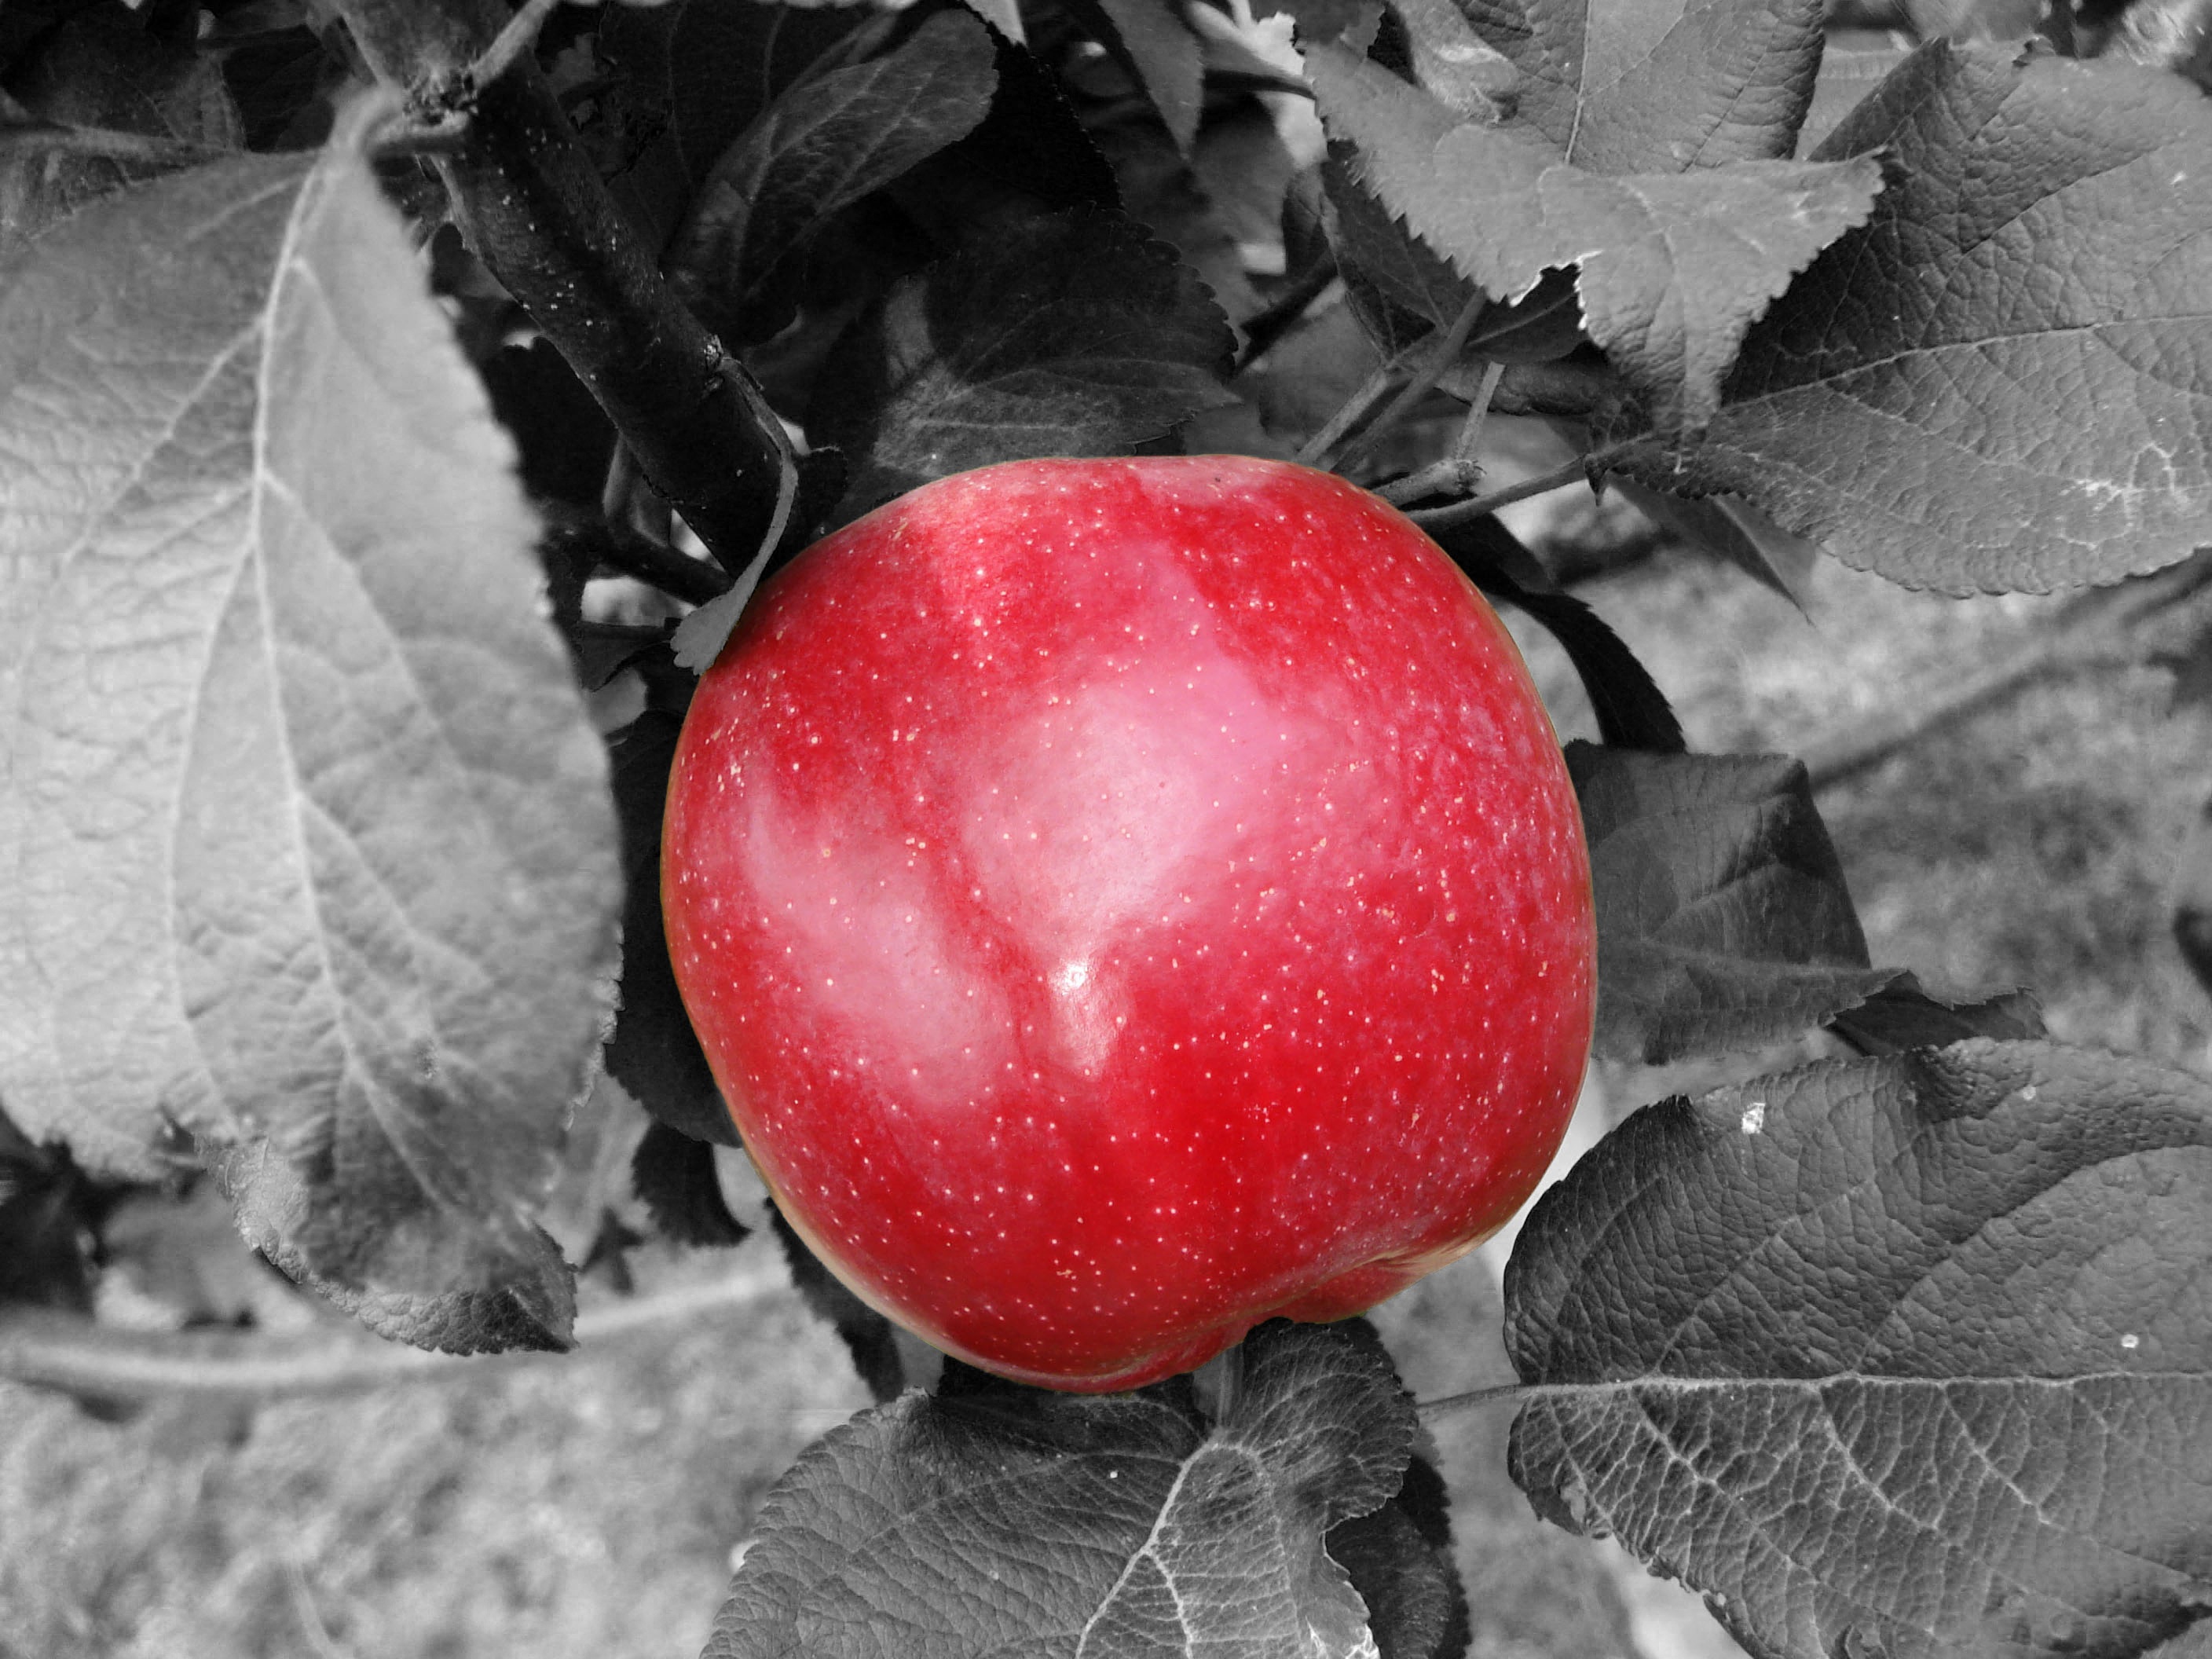
apple, nature, branch, snow, winter, plant, photography, fruit, leaf, flower, petal, ripe, food, red, produce, healthy, eat, delicious, close up, frisch, apple tree, macro photography, flowering plant, rose family, nutrients, monochrome photography, land plant